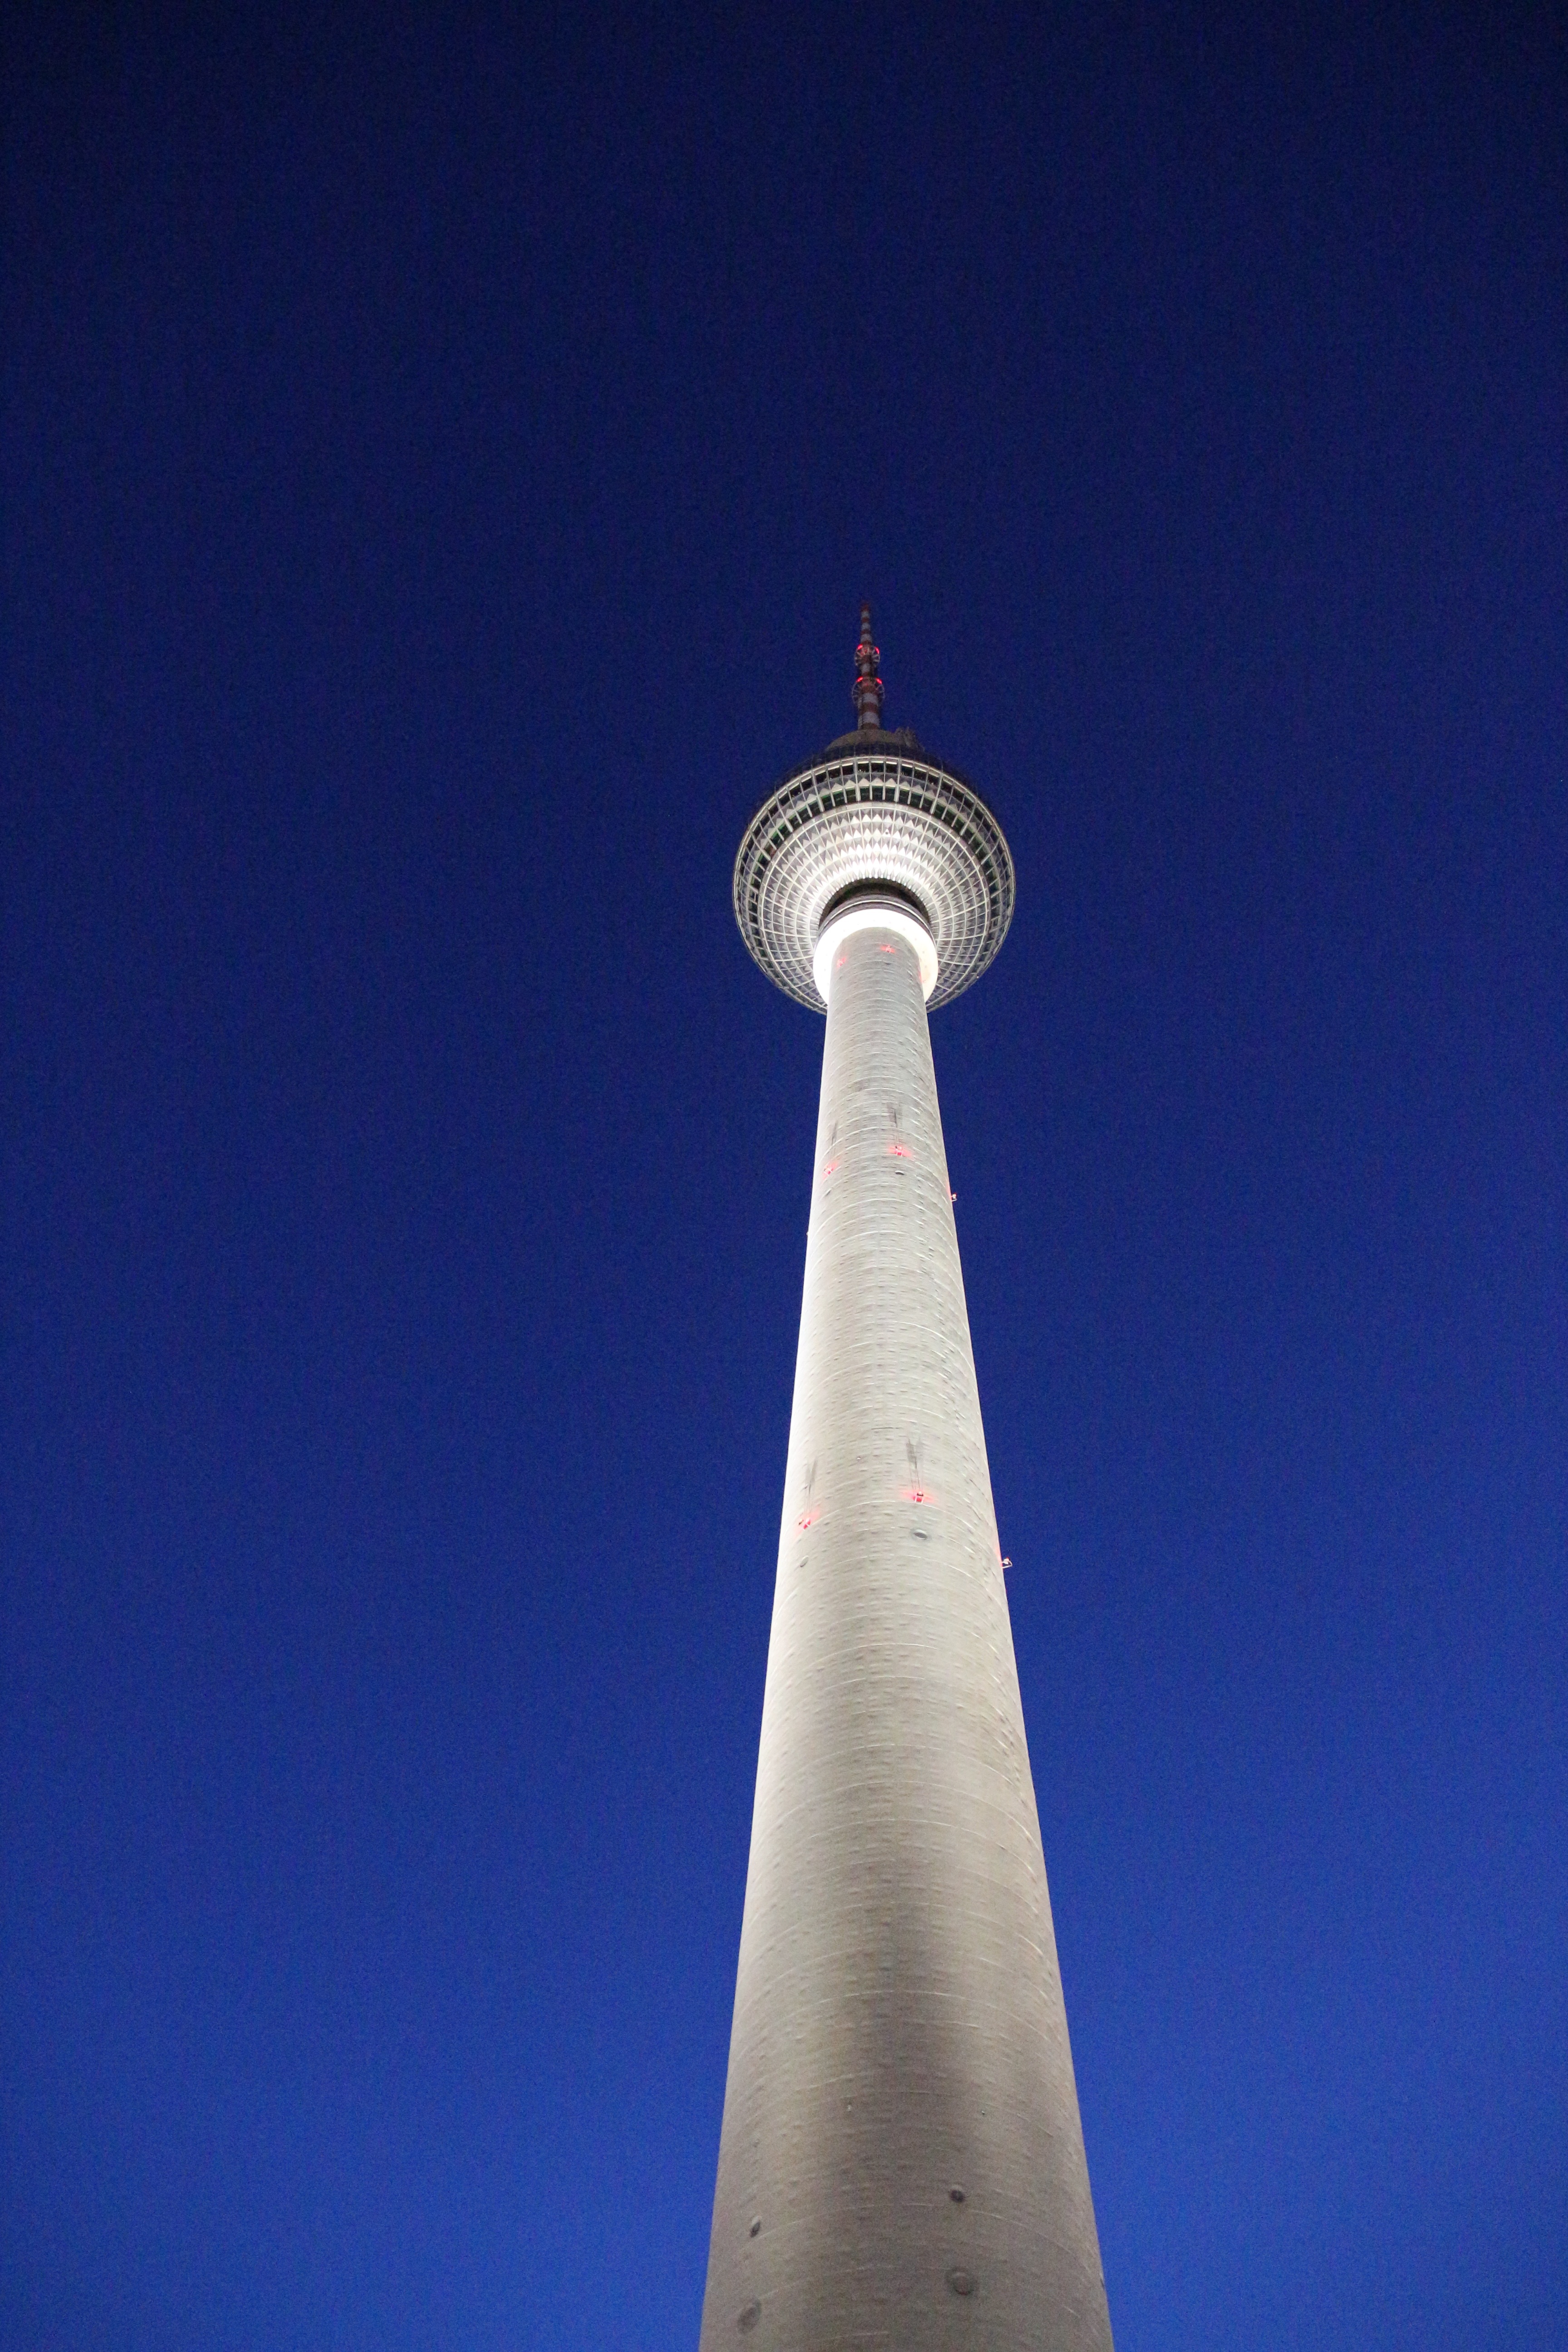
building, tower, landmark, blue, lighting, places of interest, capital, berlin, alexanderplatz, tv tower, alex